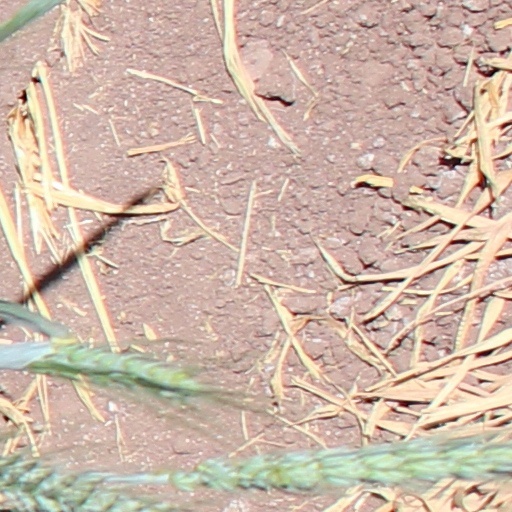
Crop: wheat